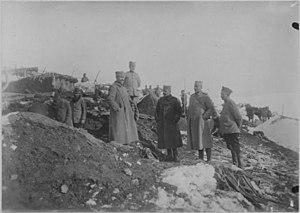
image prise par un opérateur de l'armée française.
La bataille de Kaïmatchalan est un combat décisif de la Première Guerre mondiale entre les troupes serbes et bulgares pour le retour des Serbes dans leur patrie.